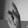
ASL letter: K